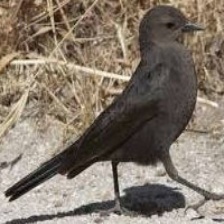
Species: BREWERS BLACKBIRD
Scientific name: EUPHAGUS CYANOCEPHALUS